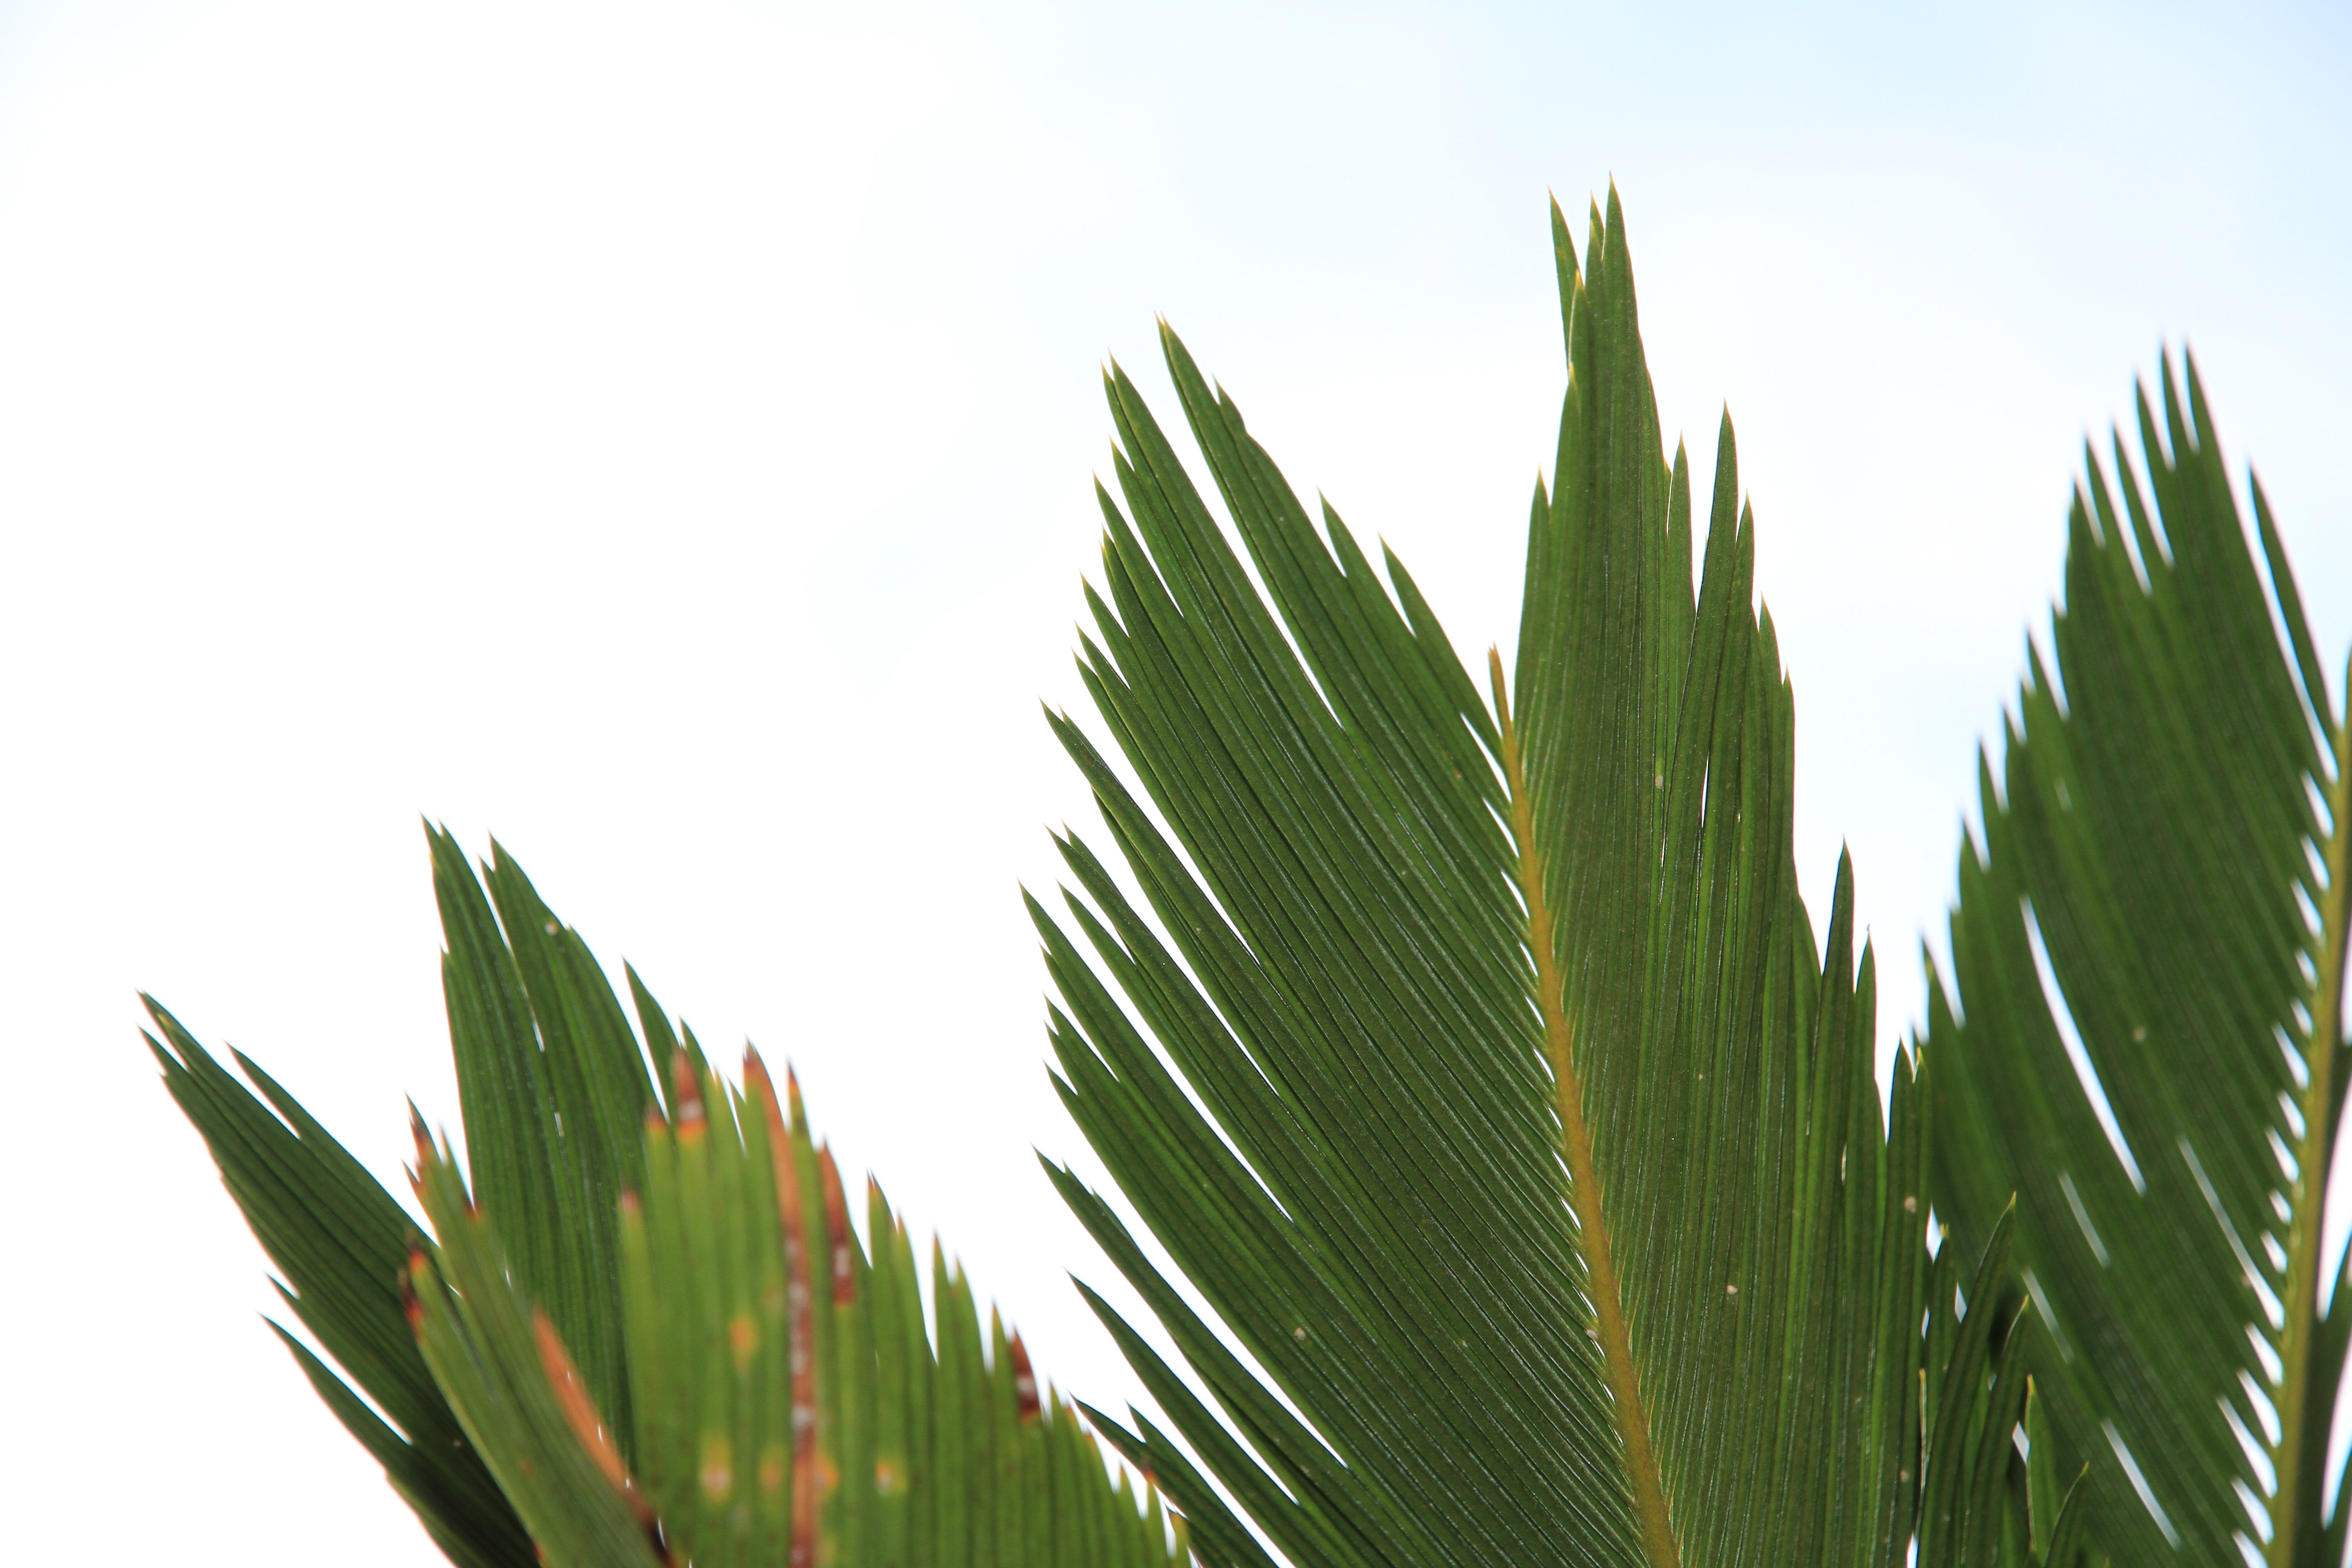
tree, grass, branch, plant, leaf, flower, foliage, green, botany, flora, ecosystem, palma, flowering plant, grass family, plant stem, woody plant, land plant, arecales, palm family